Bile bear

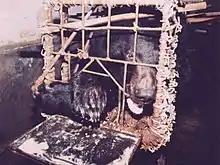
A bile bear in a "crush cage" on Huizhou Farm, Huizhou, China

Bile bears, sometimes called battery bears, are bears kept in captivity to harvest their bile, a digestive fluid produced by the liver and stored in the gallbladder, which is used by some traditional Asian medicine practitioners. It is estimated that 12,000 bears are farmed for bile in China, South Korea, Laos, Vietnam, and Myanmar. Demand for the bile has been found in those nations as well as in some others, such as Malaysia and Japan.